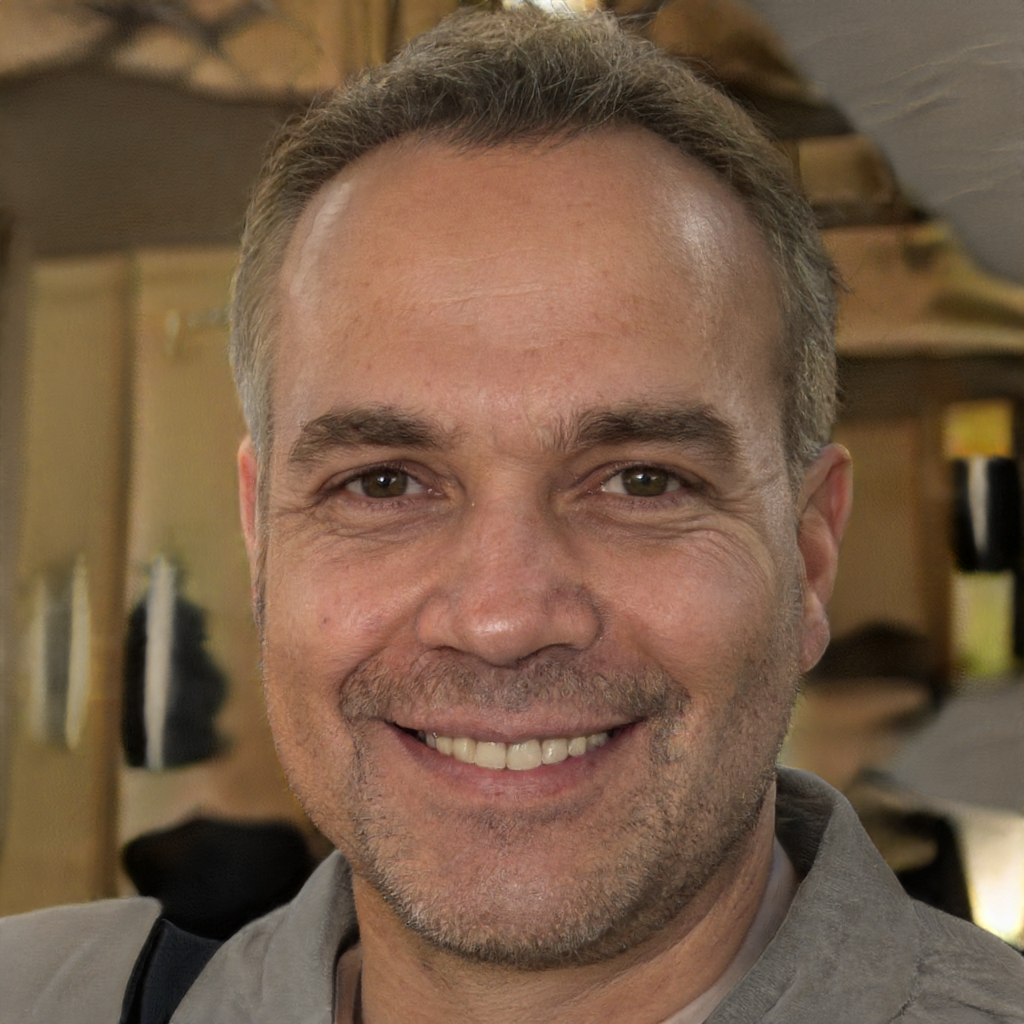
Gender: Male